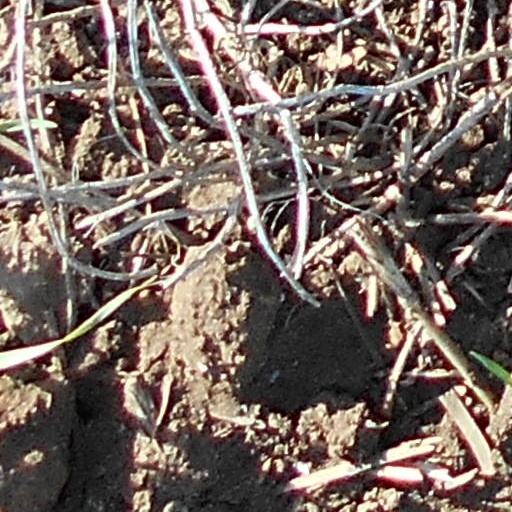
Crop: wheat